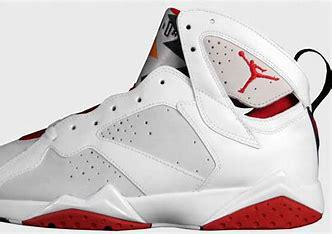
Brand: Jordan
Model: 7 Retro